Randi Kaye

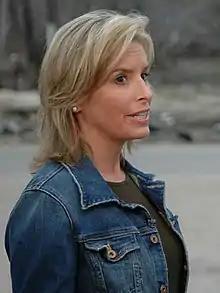
Kaye in 2006

Randi Kaye (born November 19, 1967) is an American television news journalist working for CNN. She is based in New York and serves as an investigative reporter for "Anderson Cooper 360°".